The Diam Diam Era

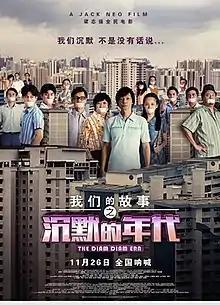

The Diam Diam Era is a 2020 Singaporean comedy film directed by Jack Neo. Set in 1980s, it tells the story of the Lim family moving from kampong to HDB flats. Through major policy changes and political climate in the era, they experience great changes in their lives and environment. It is the sequel to "Long Long Time Ago" and "Long Long Time Ago 2".